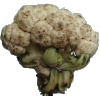
Label: Cauliflower 1